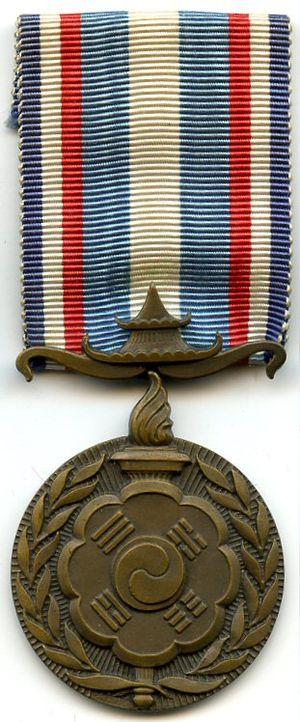
Médaille Commémorative de la Guerre de Corée (France)
Cet article présente les décorations militaires françaises.
La médaille commémorative française des opérations de l’Organisation des Nations unies en Corée est une décoration militaire française, qui fut créée le 8 janvier 1952 sous l’impulsion de Vincent Rotinat, alors président de la commission de la défense nationale du Conseil de la République française.
Les ordres, décorations et médailles de la France comprennent un système par lequel les citoyens, civils et militaires français sont récompensés pour leur courage, leur réussite ou pour services rendus. Il comprend les ordres honorifiques, les décorations, à titre civil ou militaire et les médailles.